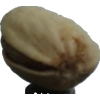
Label: pistachio